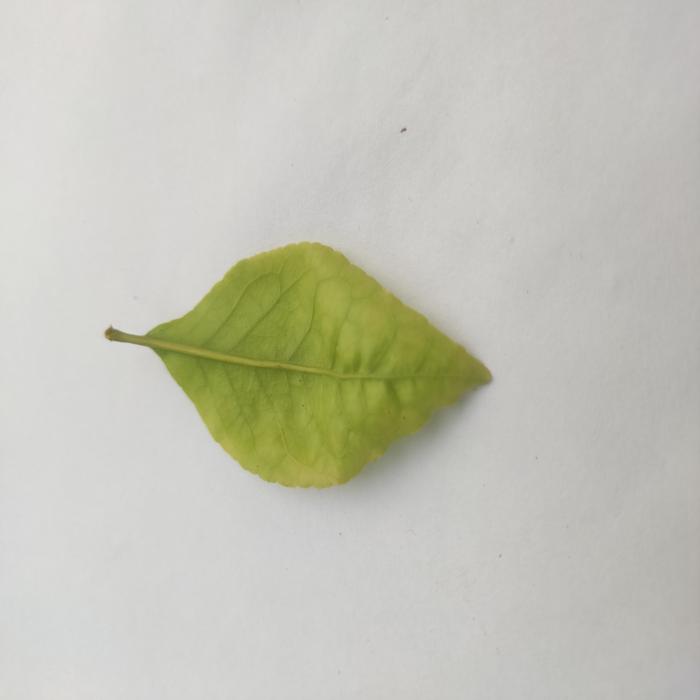
Crop: Aegle Marmelos
Leaf condition: Cercospora_Leaf